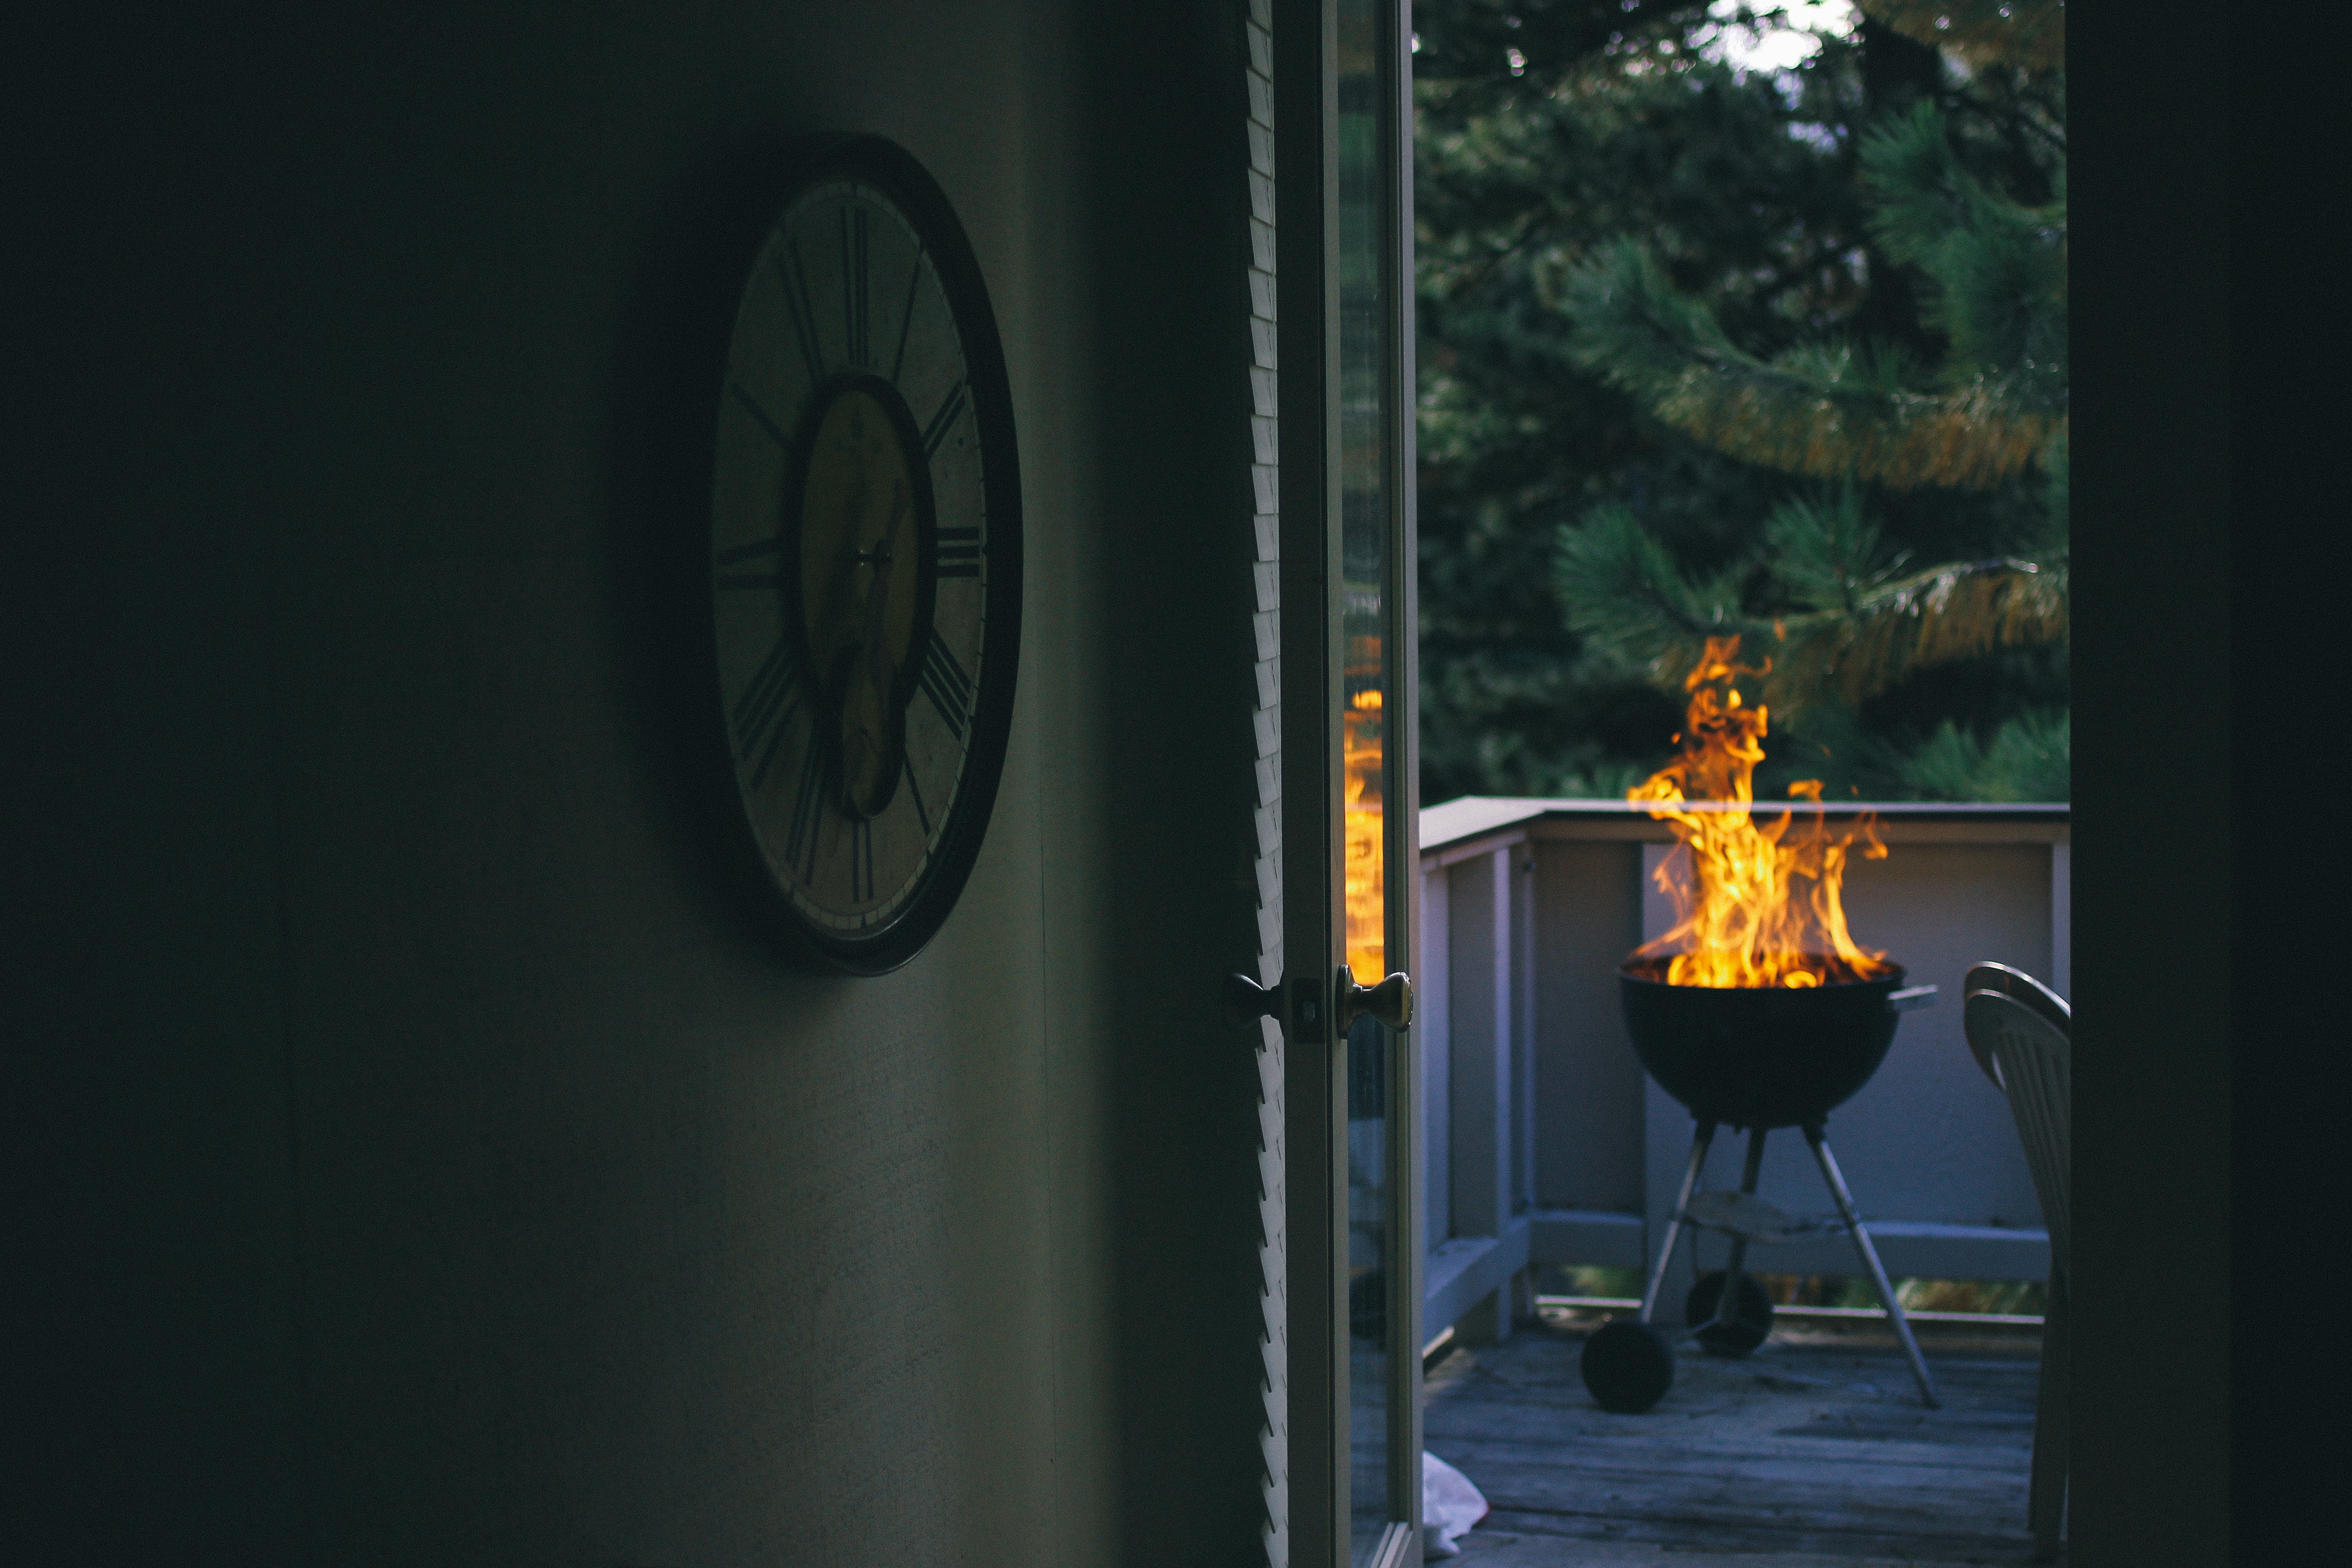
light, window, bbq, barbeque, patio, flame, fire, darkness, lighting, screenshot